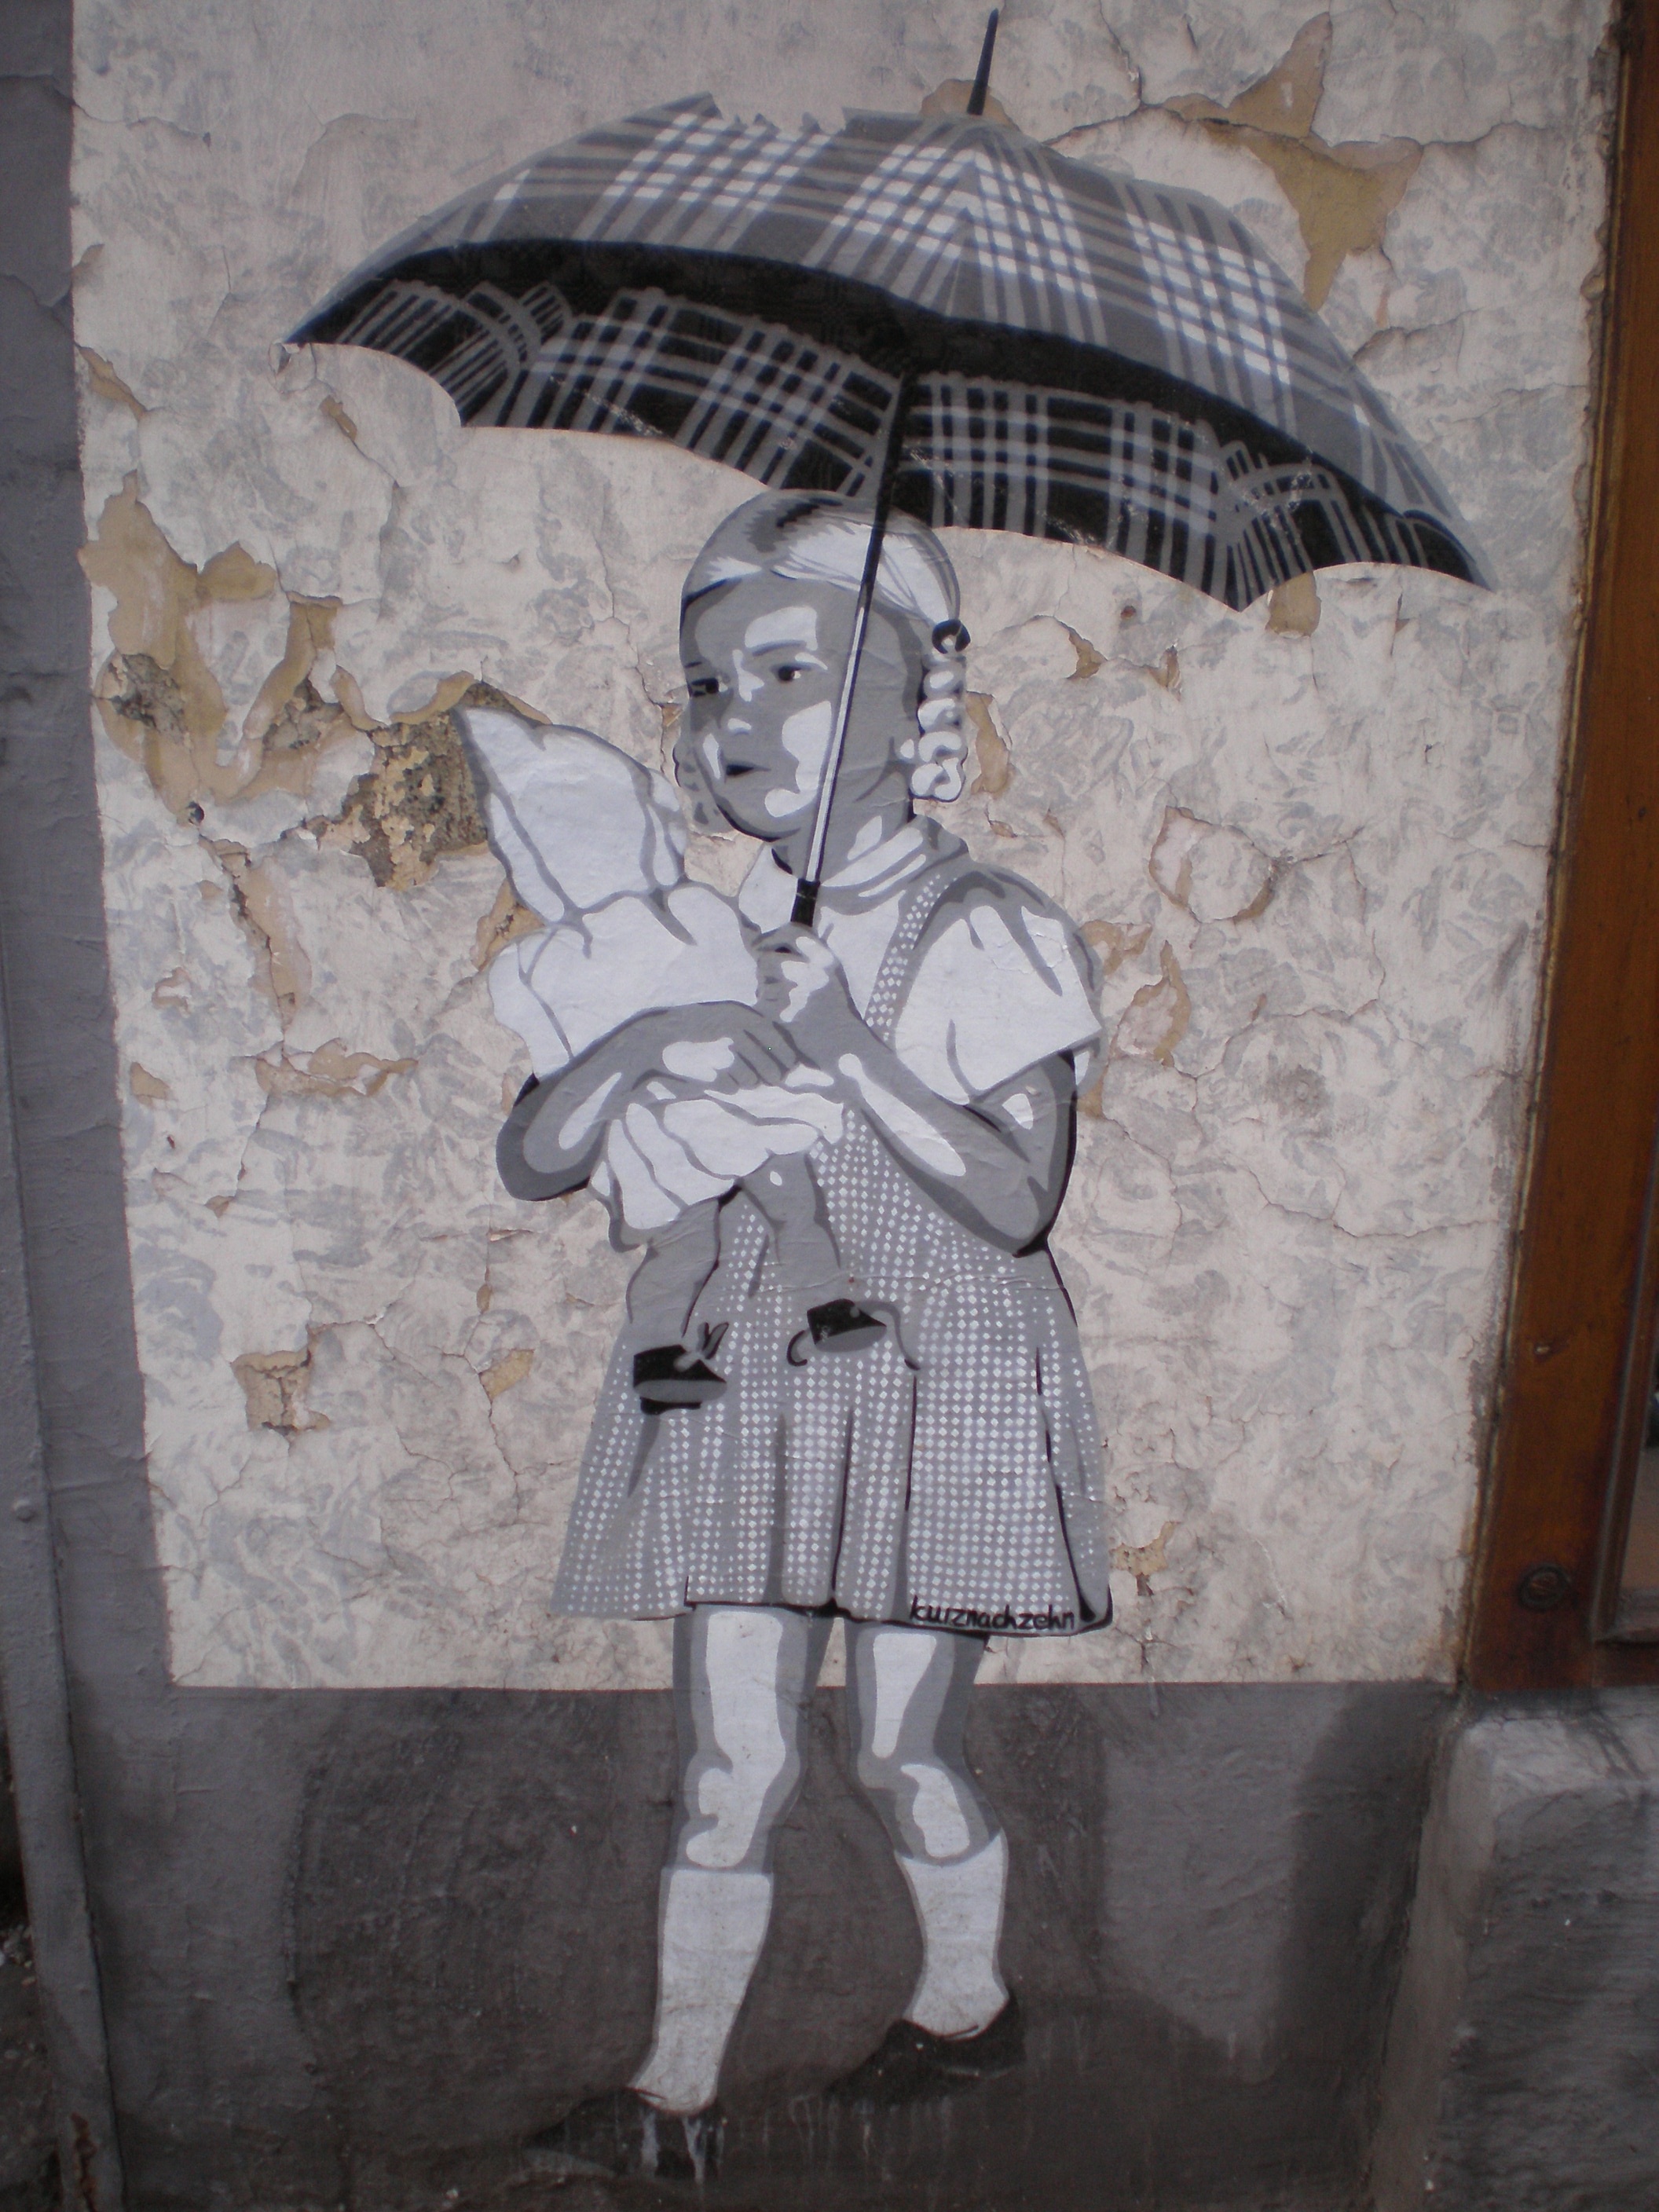
statue, umbrella, graffiti, street art, sculpture, doll, art, little girl, dusseldorf